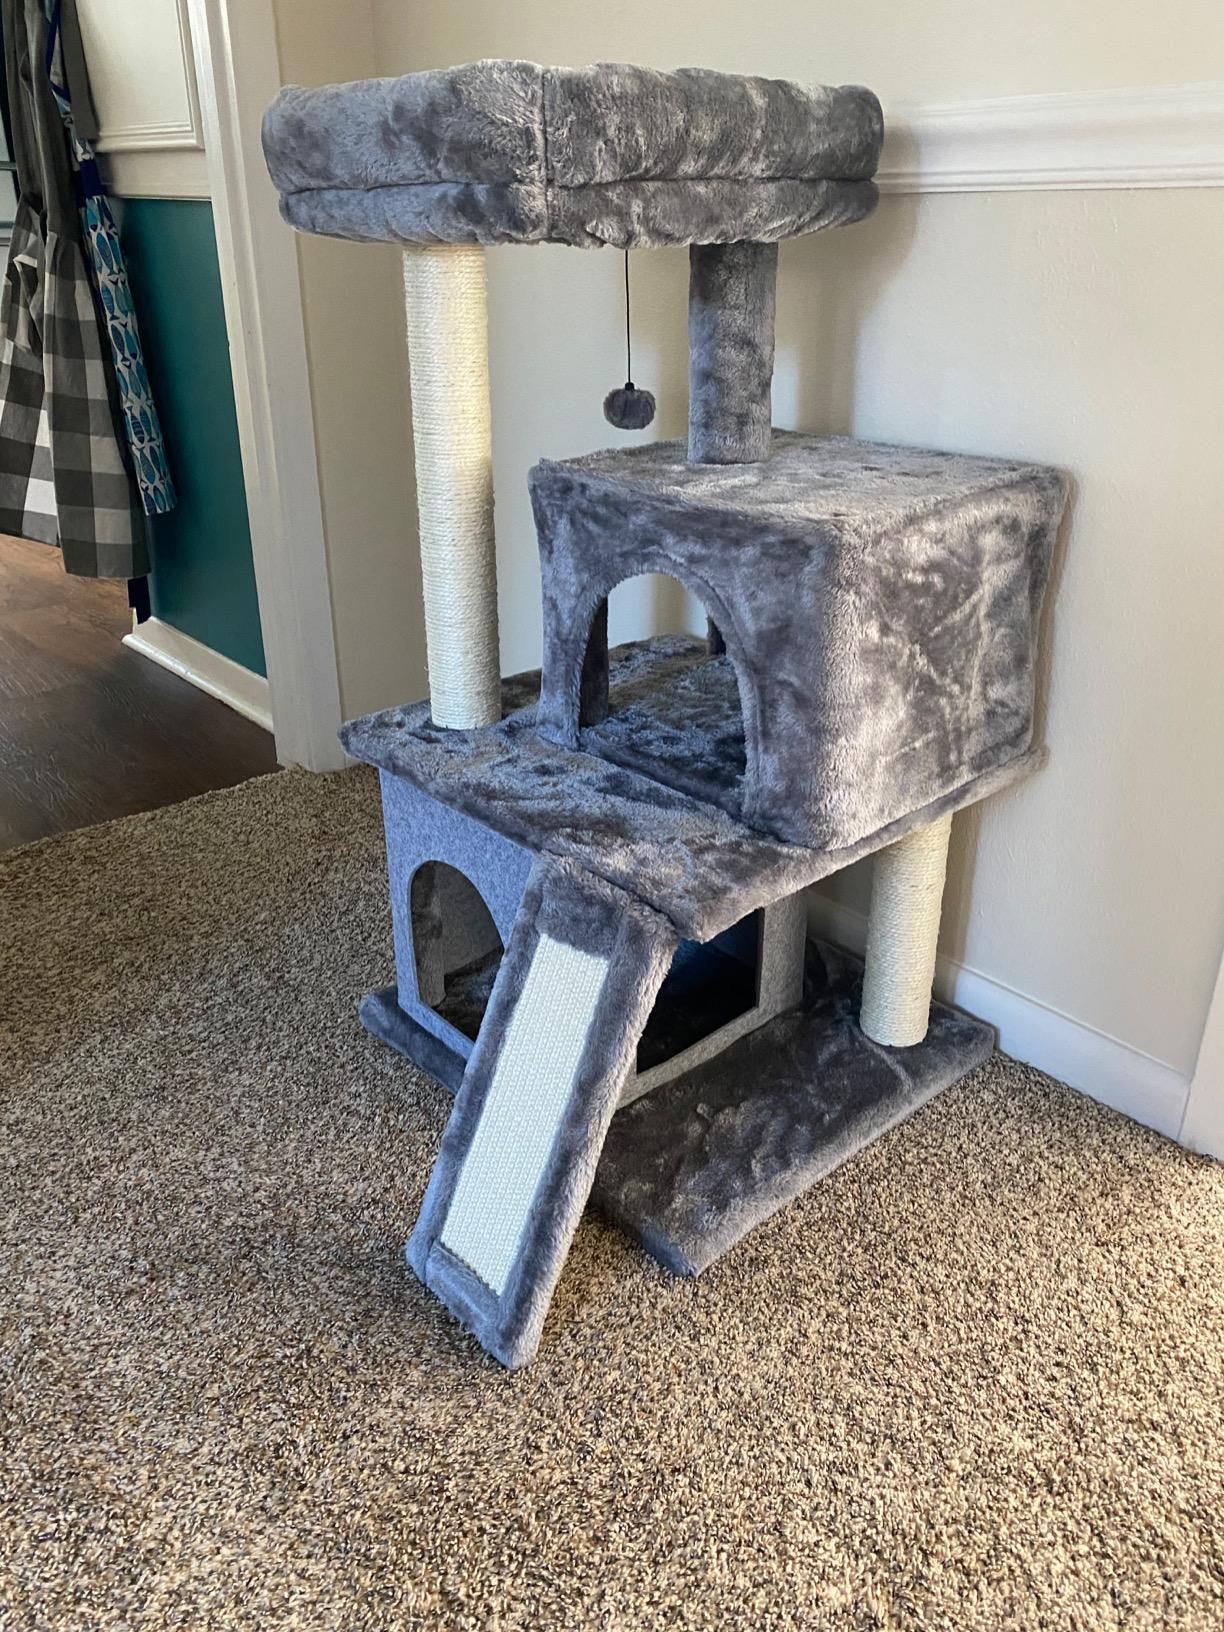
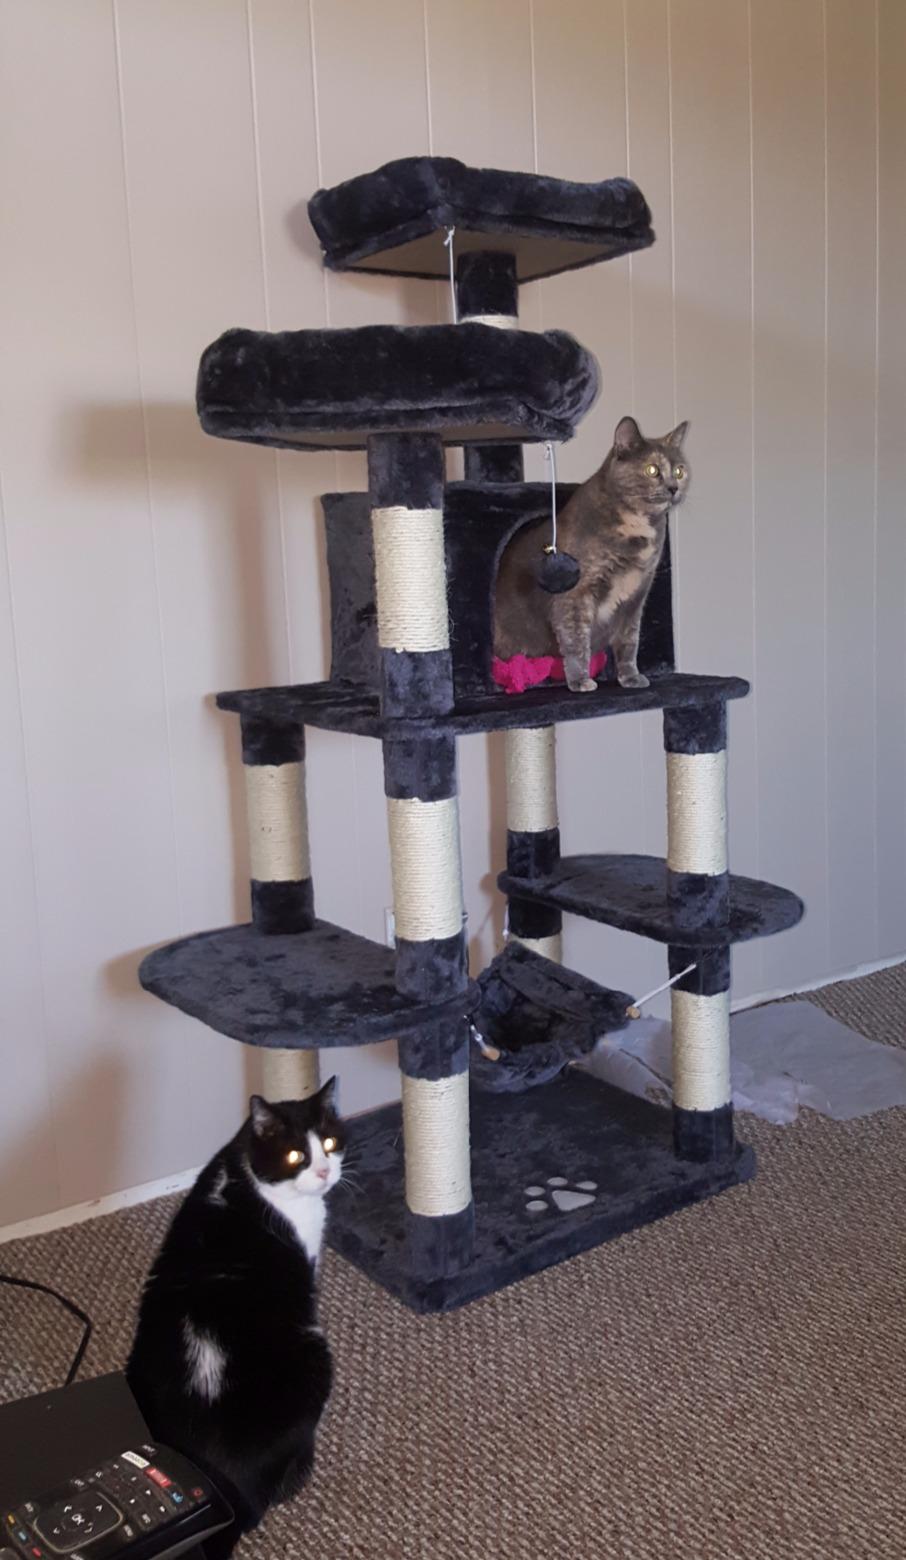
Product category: items_cat tree
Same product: no